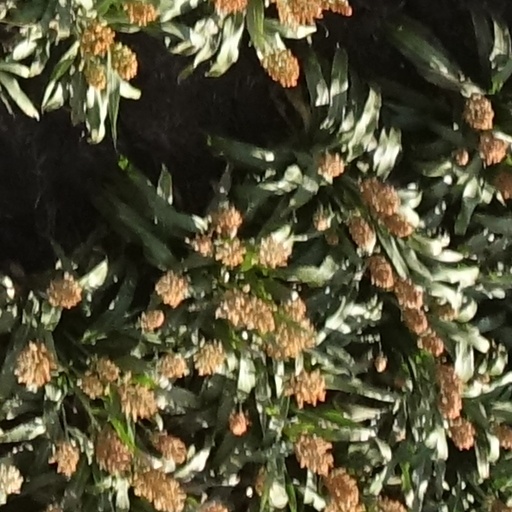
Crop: sorghum